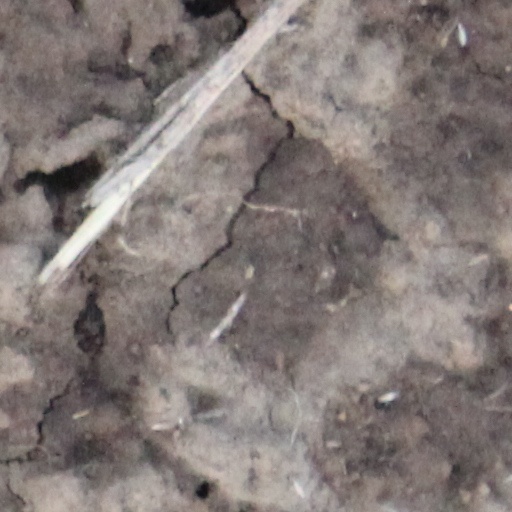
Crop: wheat